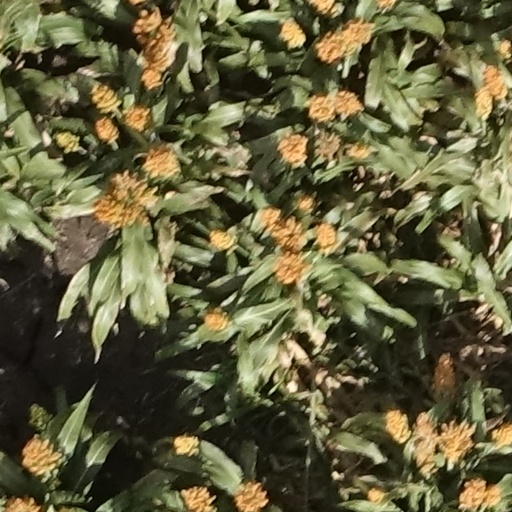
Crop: sorghum